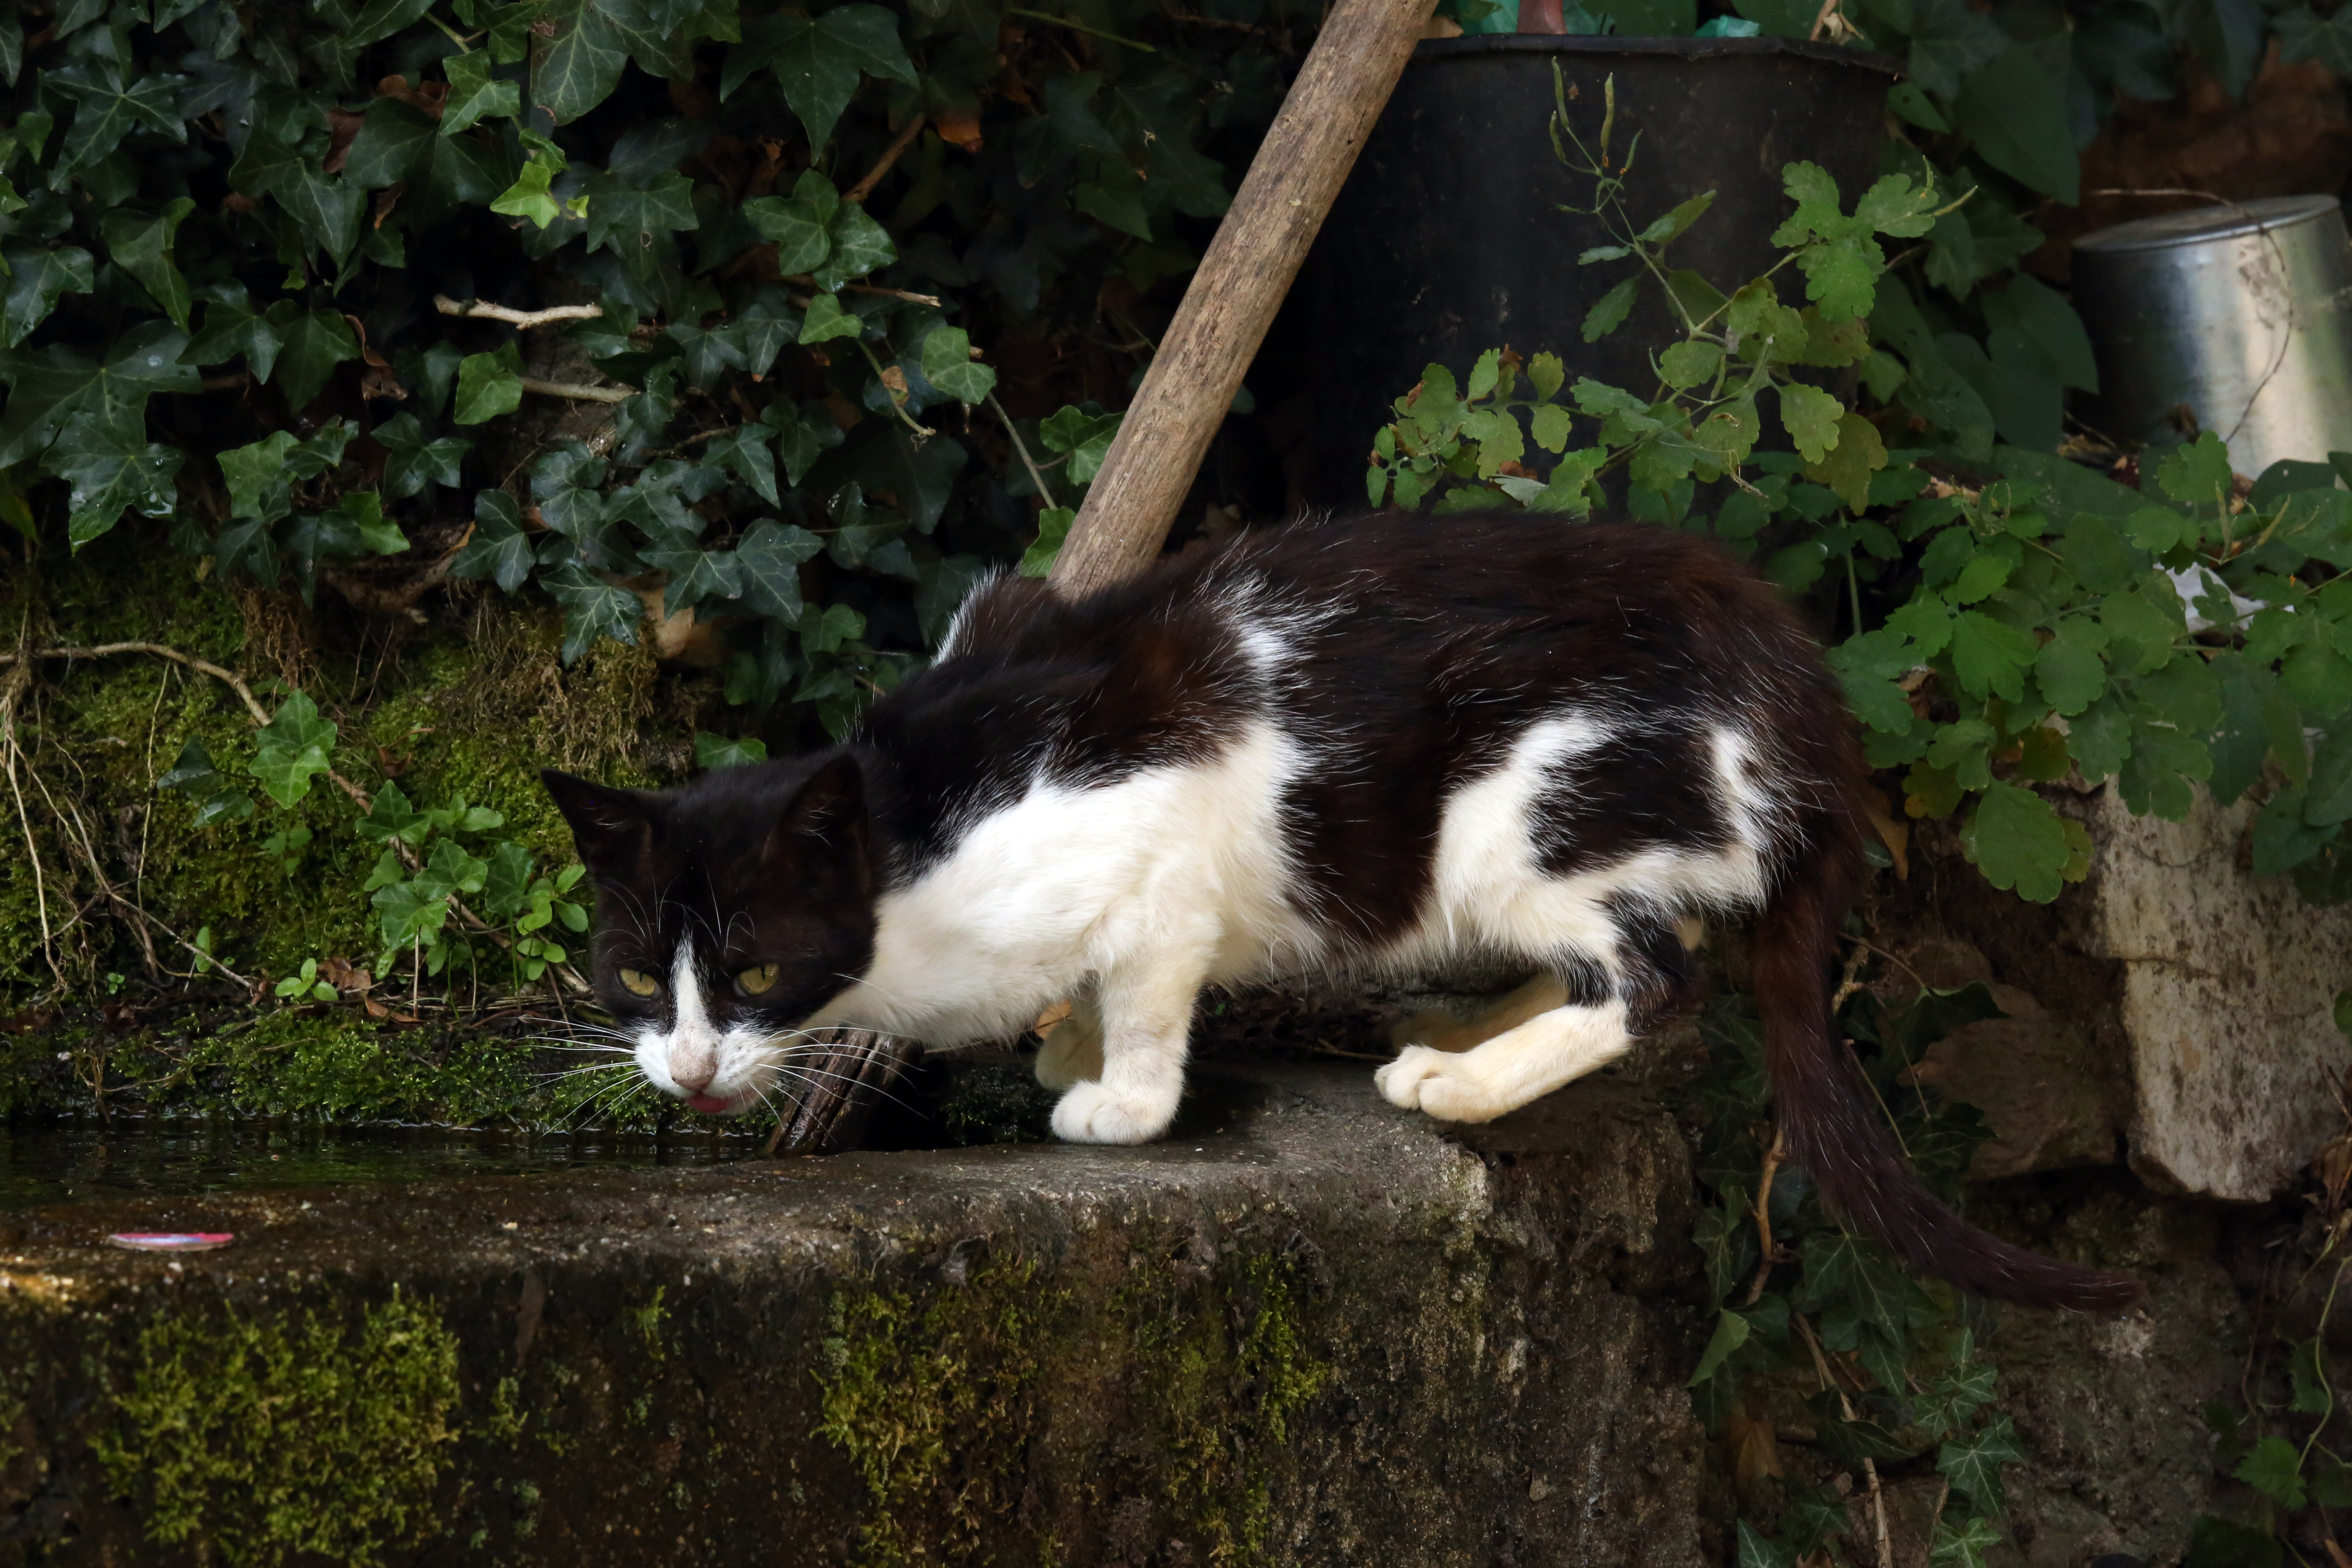
grass, france, europe, cat, canon, mammal, agriculture, cats, whiskers, midi, source, vertebrate, fontaine, campagne, chats, southfrance, sdfrankreich, zuidfrankrijk, languedocroussillon, katzen, exterieur, cevennes, lozre, ferme, parcnationaldescvennes, saintgermaindecalberte, soif, bassins, norwegian forest cat, small to medium sized cats, cat like mammal